NG2 (duo)

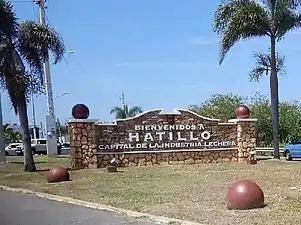
Welcome To Hatillo

Afterwards, Norberto, singer, composer, producer, arranger and entertainer built a small house, known as the "Casa de los/House of the salseros" with a porch at ""La Loma del Temeguindo"-"The Hill of Temeguindo"" in the Barrio (District) of Naranjito located in Hatillo, Puerto Rico. In 2019, Norberto starting producing YouTube videos episodes titled "Sesiones Desde La Loma"/"Sessions from the Hill" approximately every month. The project is currently continuing and YouTube subscribers have grown to over 300 thousand from an initial start of 200. Norberto produces his own music videos as well and uploaded his live concert which premiered on April 9, 2021, from ""LA Loma"" Titled ""A Mi Modo"" which has been viewed over 100K times. On October 22nd, Norberto's sold-out live concert titled "The Event" was attended by thousand of people near the little house on the hill.